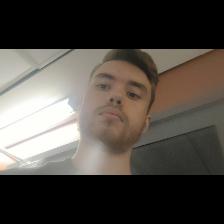
Label: Human